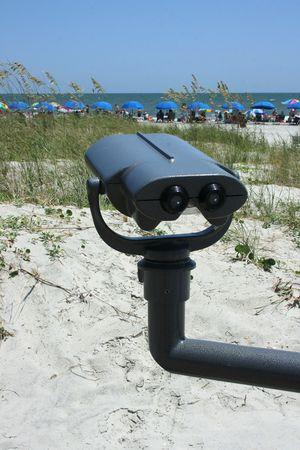
La plage à Hilton Head Island, en Caroline du Sud.
L'île de Hilton-Head, ou île Hilton-Head, Hilton Head Island en anglais, est une île barrière de l'archipel de Beaufort, lui-même partie des Sea Islands, sur la côte atlantique des États-Unis d'Amérique. Île du sud-est de la Caroline du Sud relevant administrativement de son comté de Beaufort, elle est située à 153 kilomètres au sud de Charleston, à proximité de la frontière méridionale de l'État auquel elle appartient, ce qui la place à 32 kilomètres au nord de Savannah, métropole de la Géorgie voisine dont elle sollicite l'aéroport.